Sports in Kerala

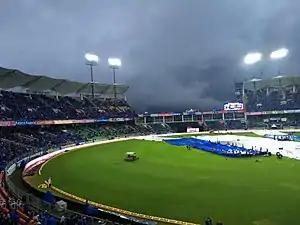
Sports Hub Trivandrum

Hockey is the pride game of city of Kollam and Kollam district. There are a lot number of Kollam city based players in Indian hockey team as well as Kerala Hockey Team.